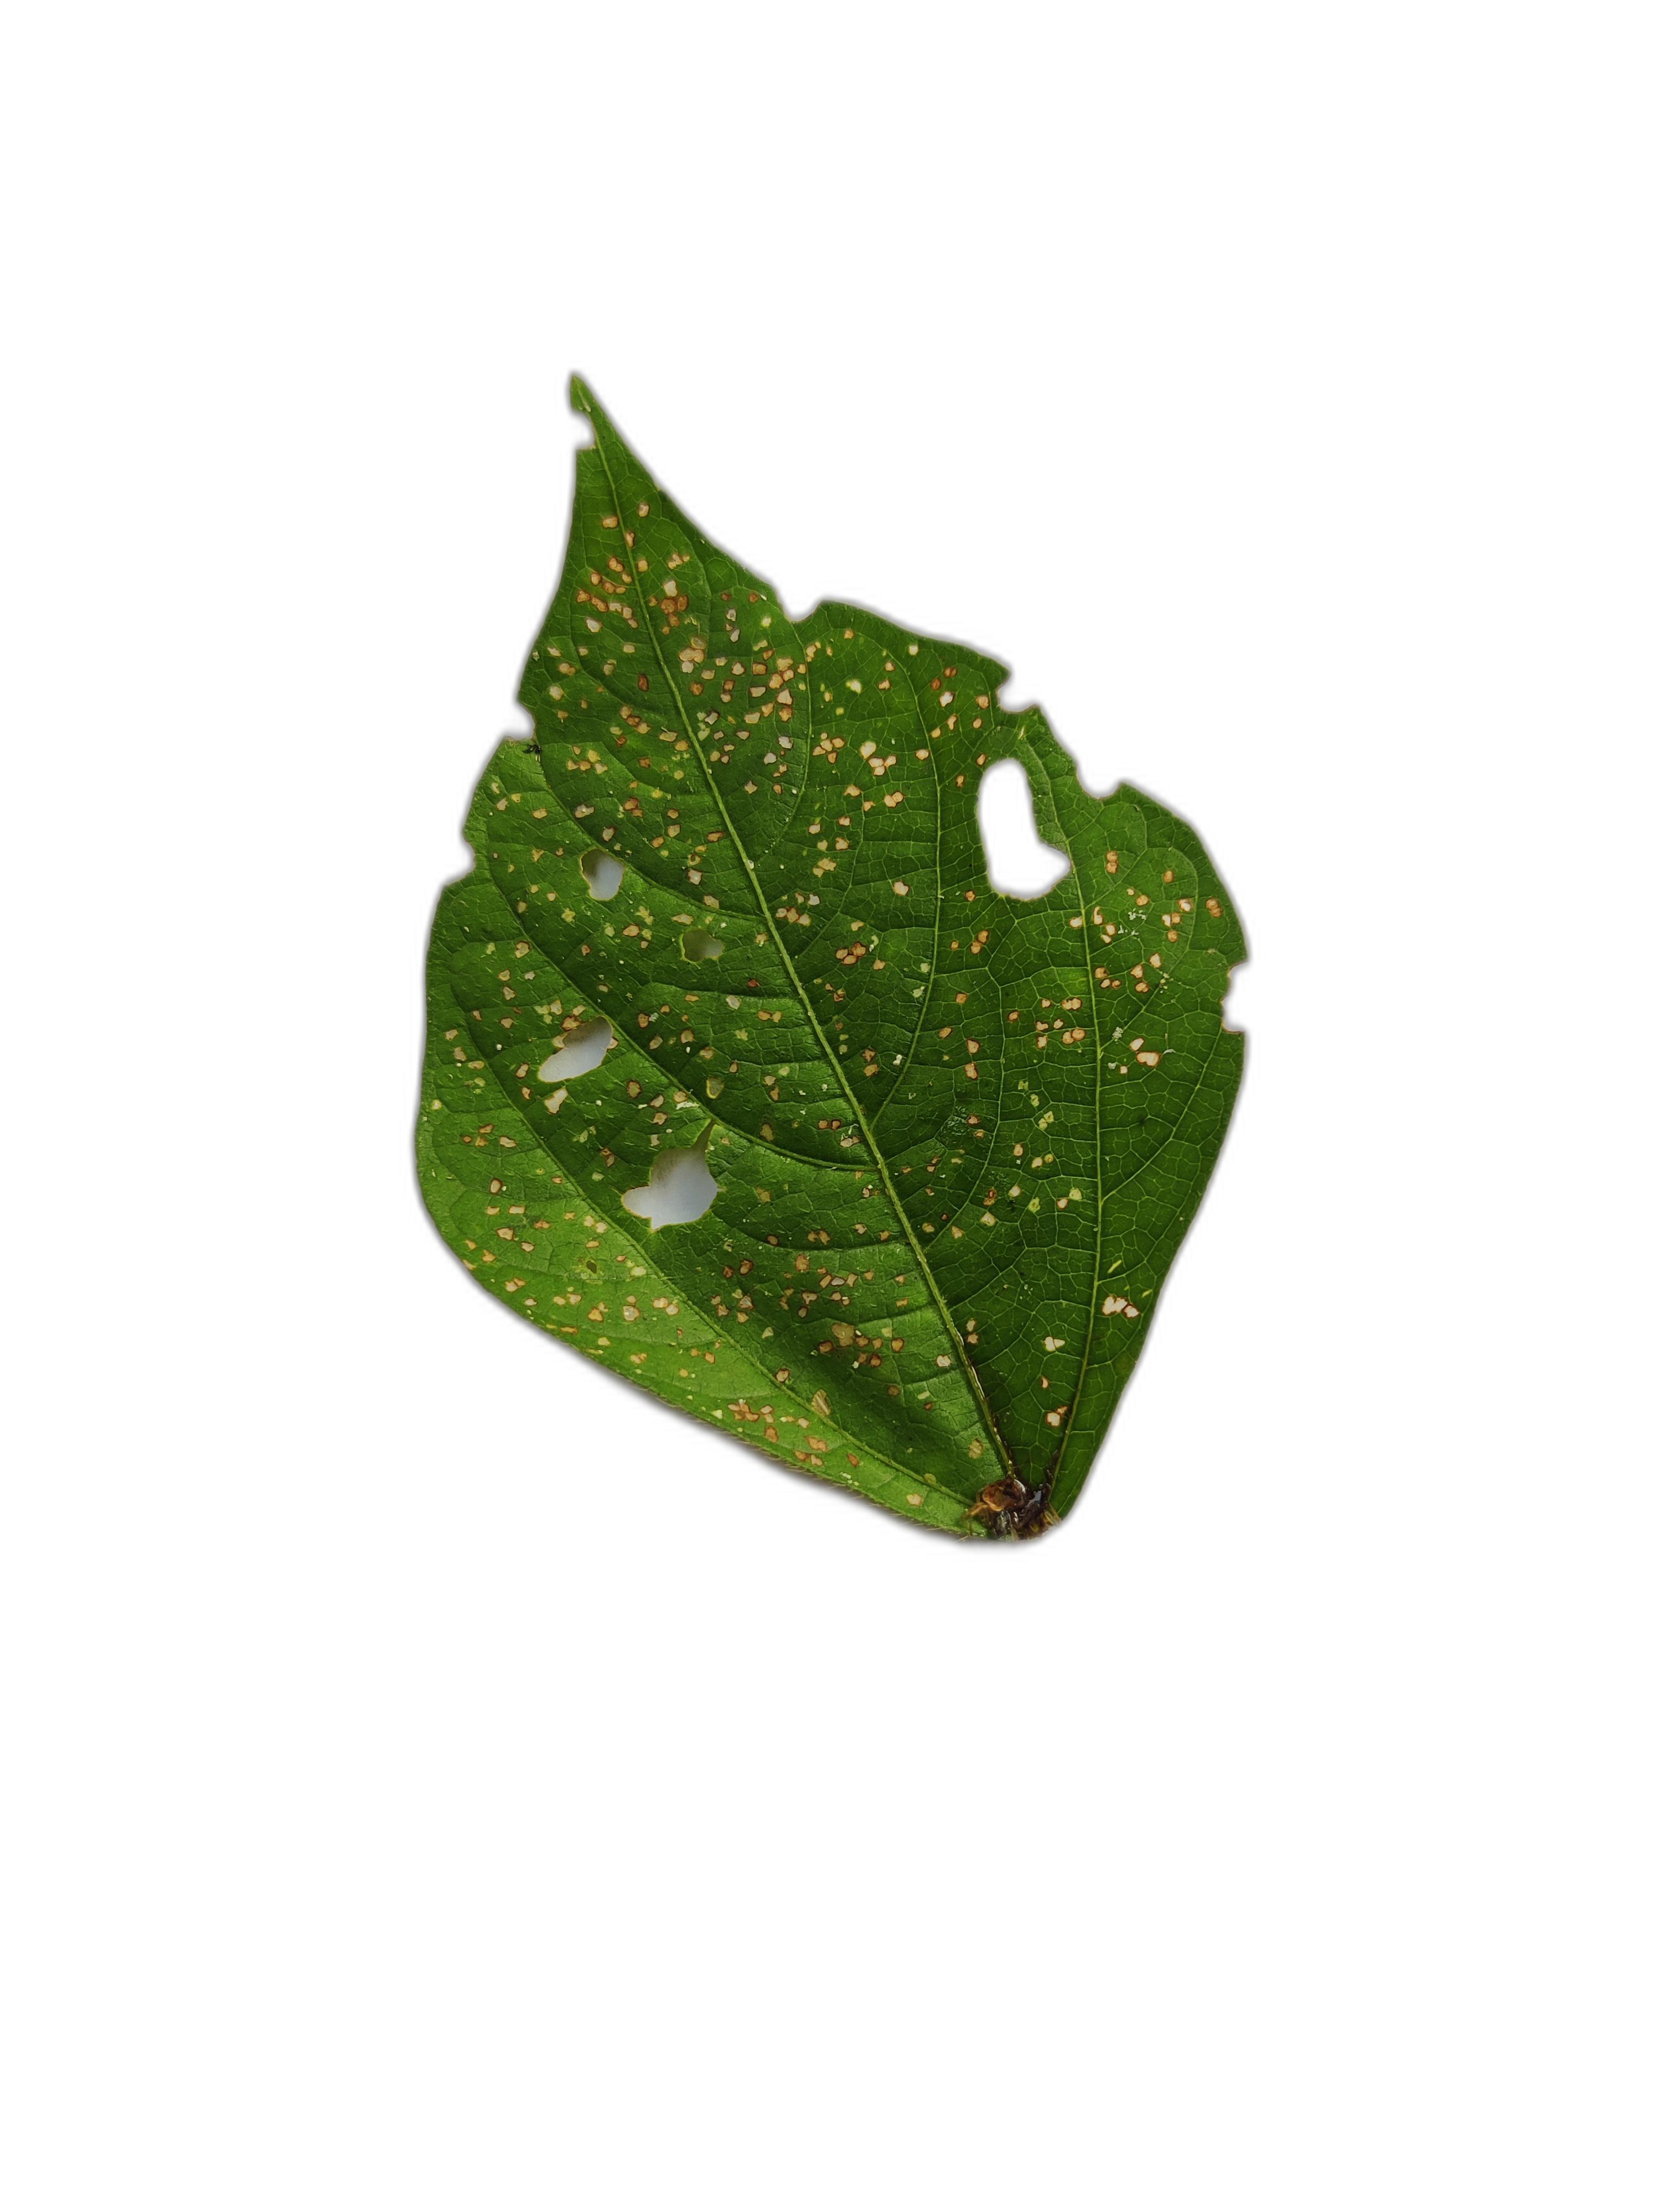
Label: Cercospora leaf spot